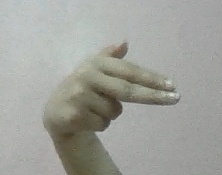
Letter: ghain